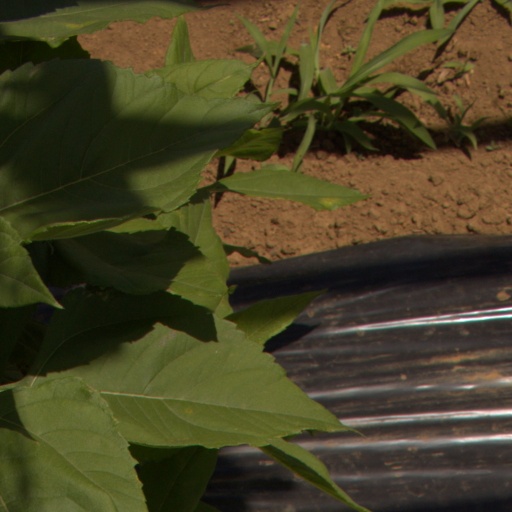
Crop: Jerusalem artichoke